Arabia (shopping centre)

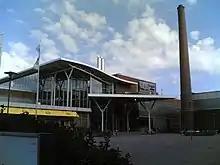
The main facade of the Arabia shopping centre

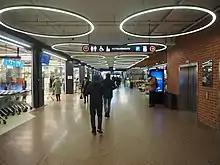
Interior of the Arabia shopping centre

Arabia is a shopping centre located in the Arabianranta district of Helsinki, Finland. From 2015 to 2019 it was owned by Citycon. In June 2019 Citycon sold the shopping centre to the Nordic building investor company NREP. The shopping centre was opened in 2002 in industrial buildings left empty by Kotisaari and Ingman.